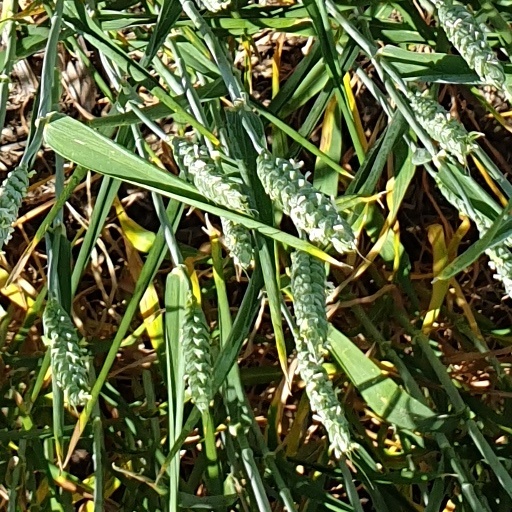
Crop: wheat